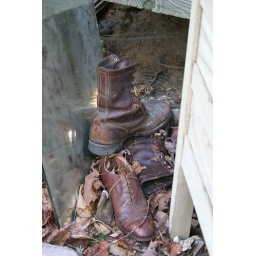
clarence newton road - near blowing rock - january 1 2009